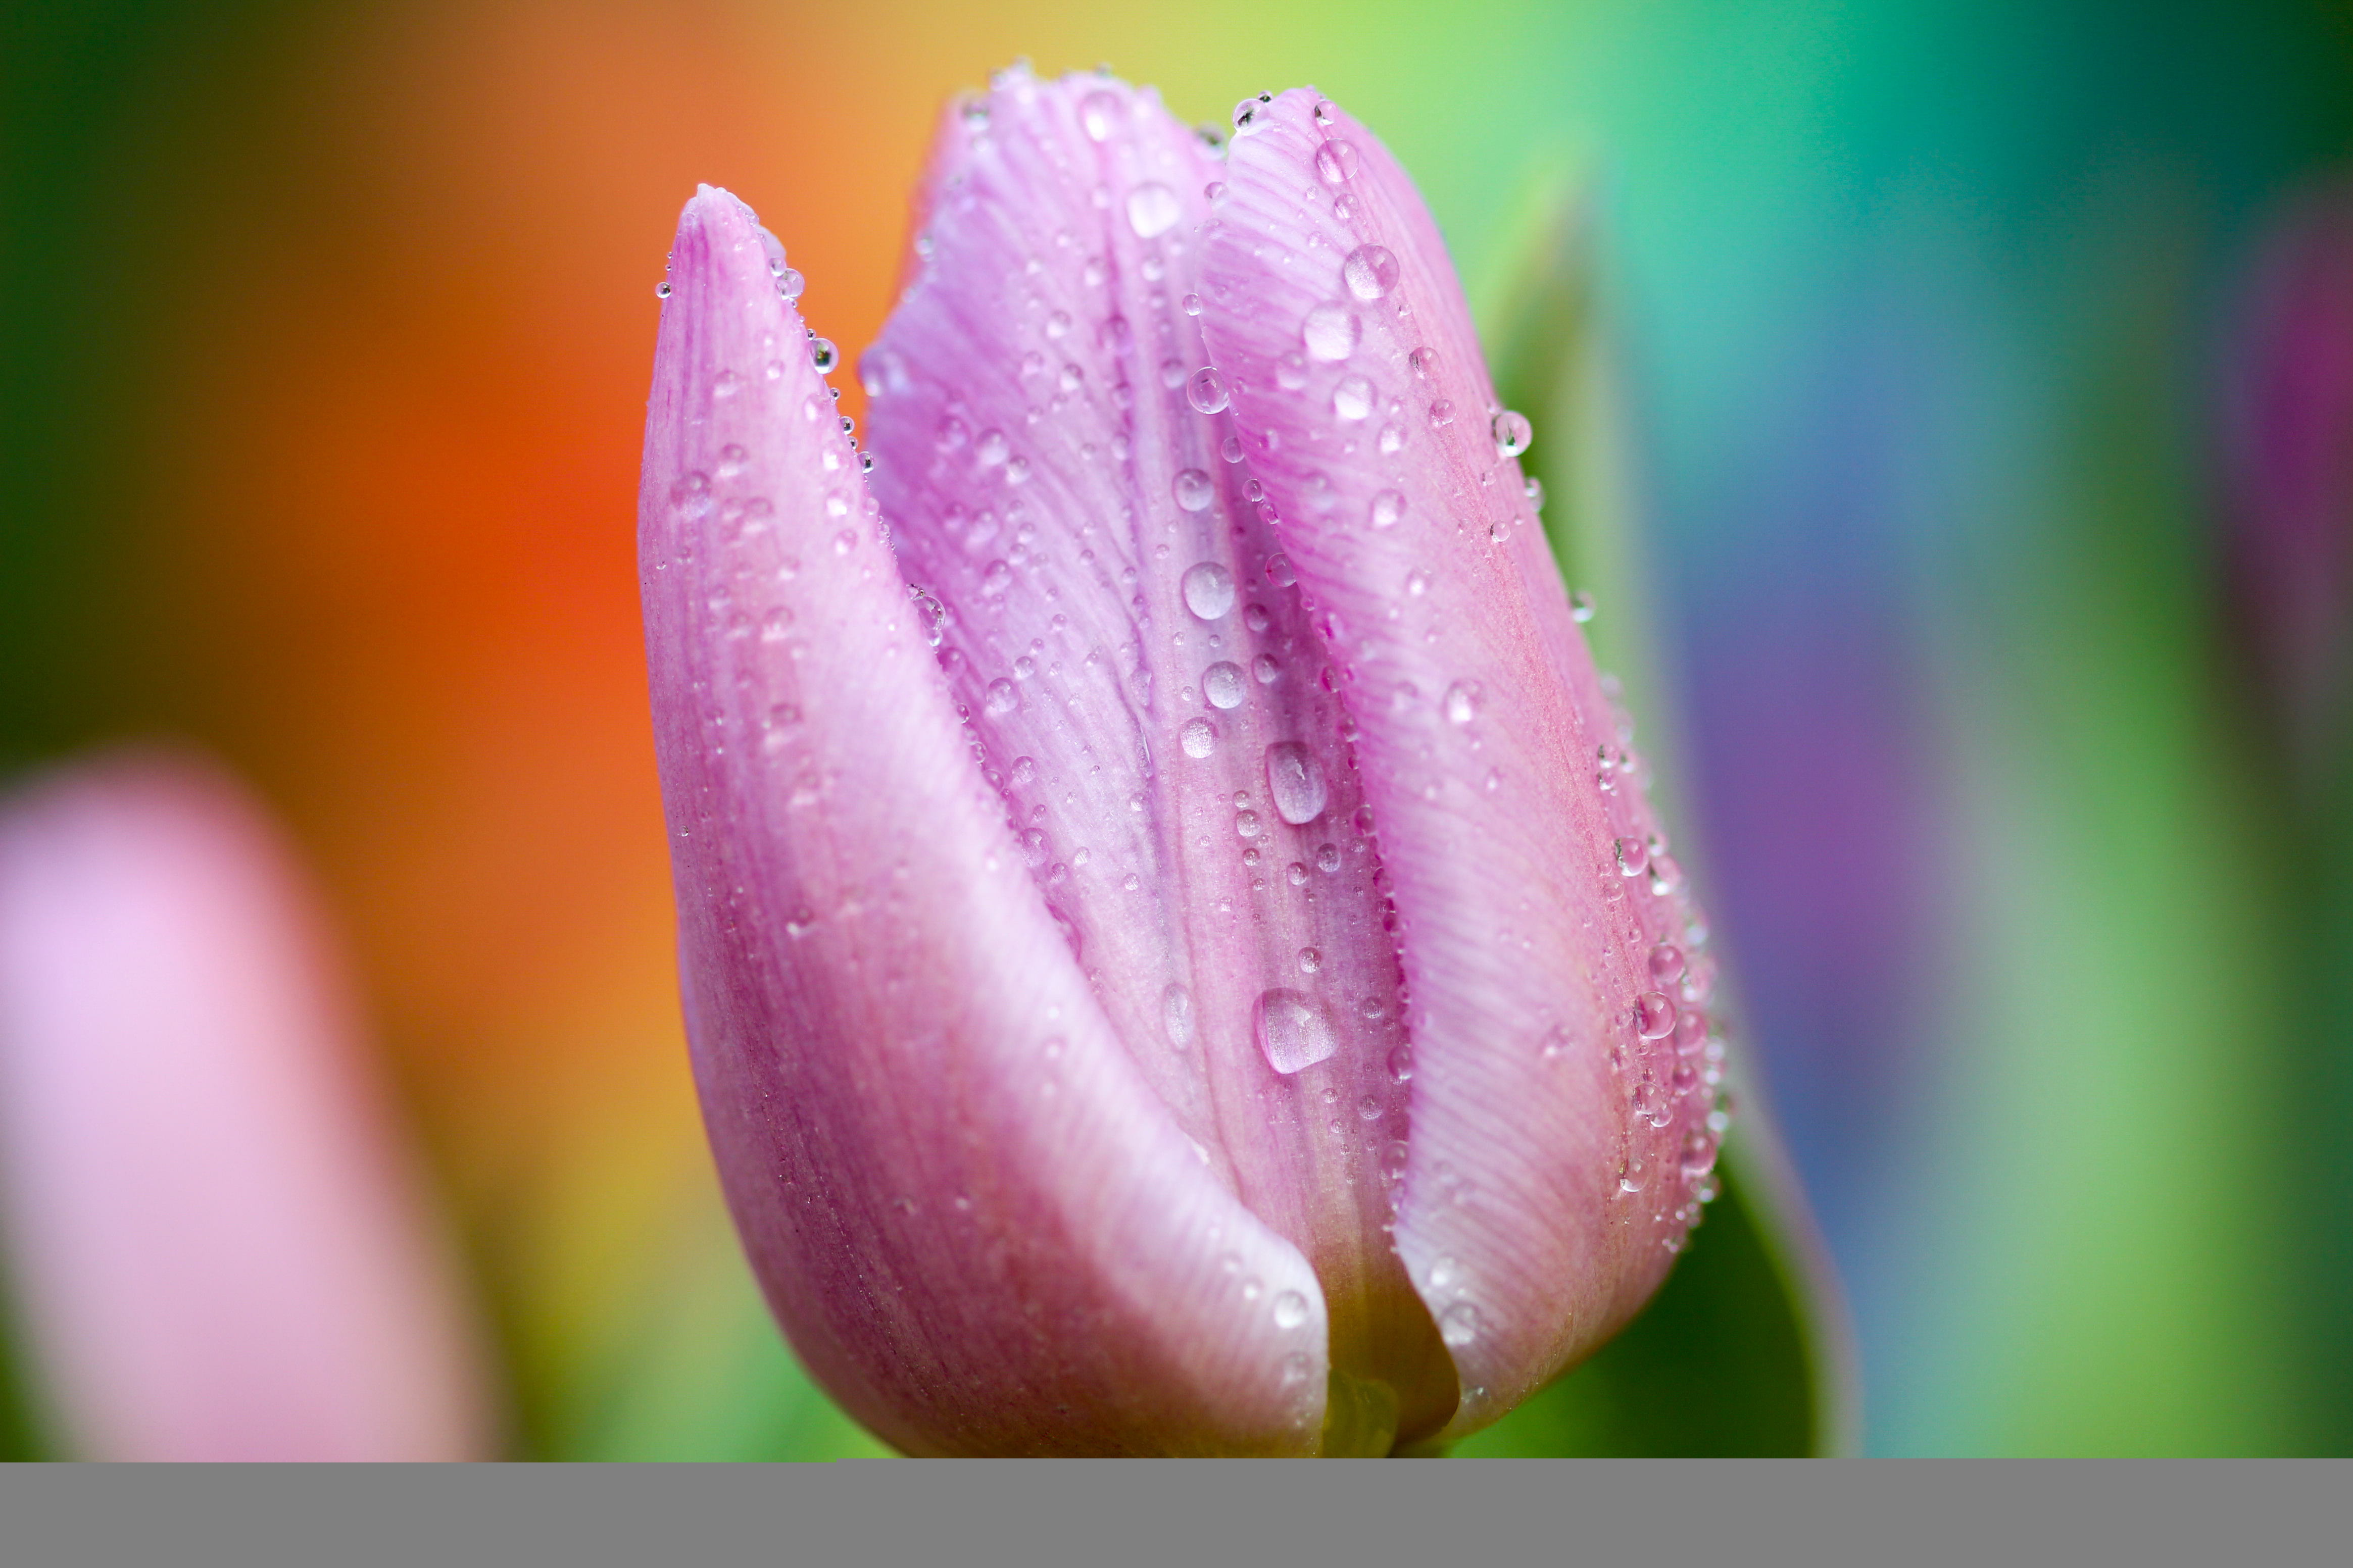
nature, blossom, dew, plant, photography, flower, petal, bloom, tulip, macro, pink, flora, close up, petals, bud, macro photography, flowering plant, hd wallpaper, lily family, plant stem, land plant